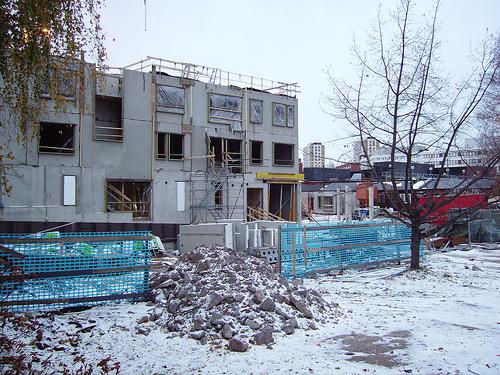
Weather: snow or frosty